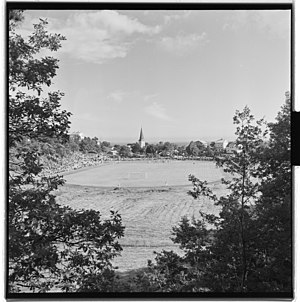
FK Jerv
Fra åbningen af Jervs hjemmebane Levermyr Stadion i 1954
Fotballklubben Jerv er en norsk fodboldklub hjemmehørende i Grimstad. Klubben blev grundlagt i 1921 under navnet Vestergatens FK.